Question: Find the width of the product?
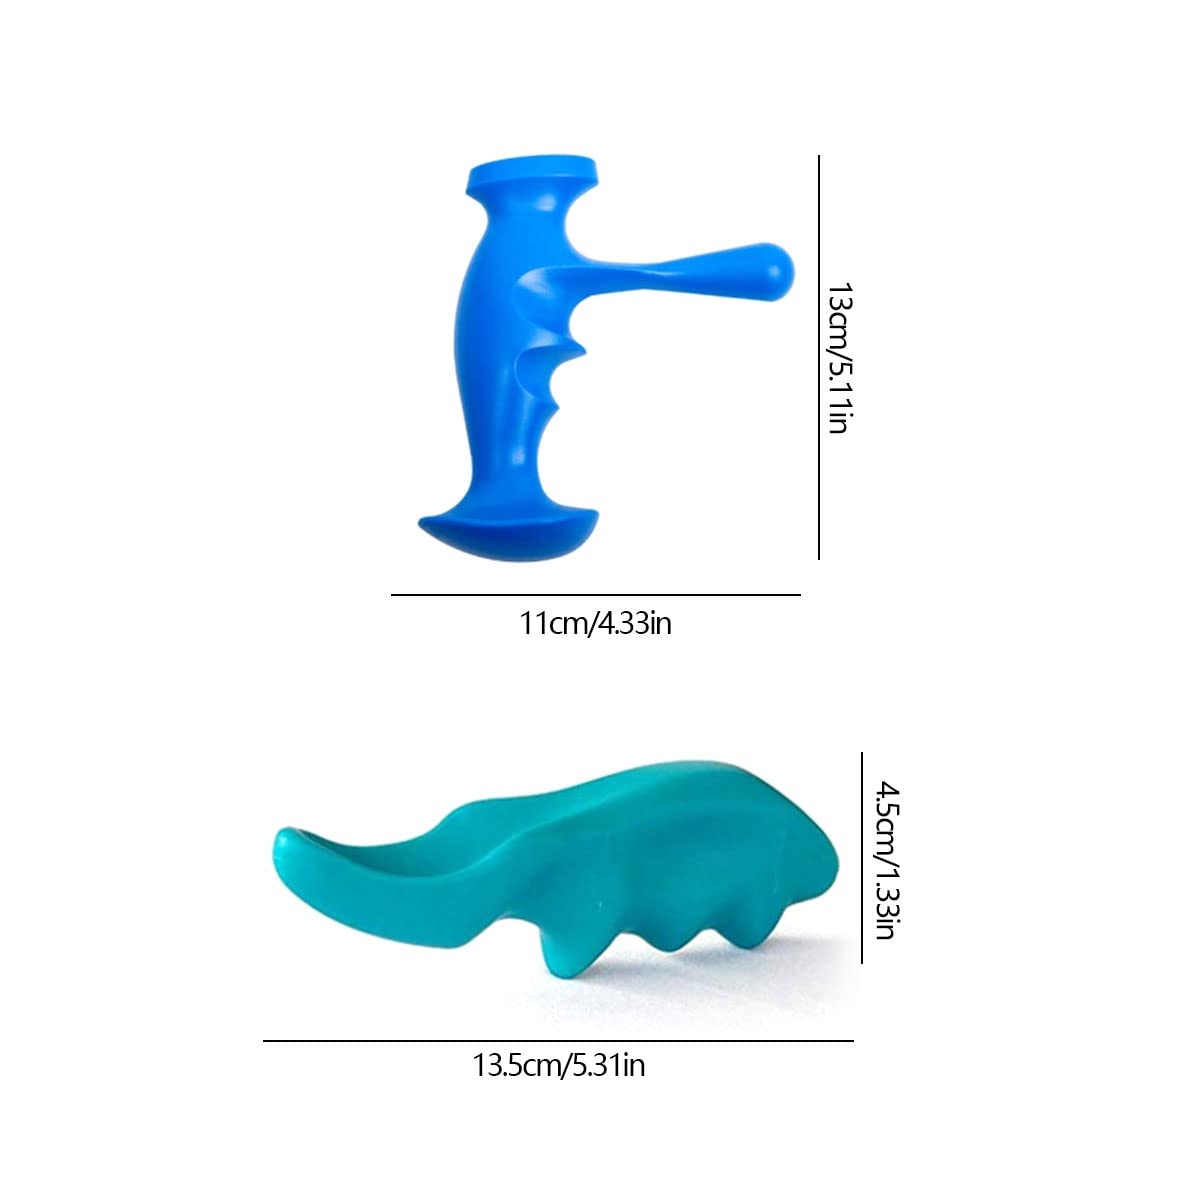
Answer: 11.0 centimetre